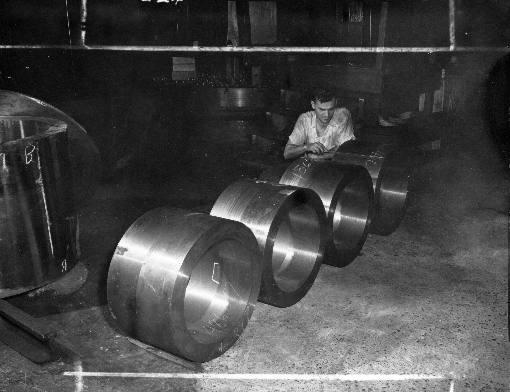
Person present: Yes